Toyota UR engine

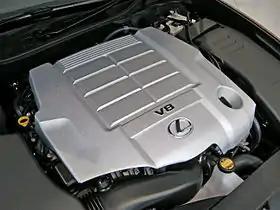
1UR-FSE engine in a Lexus GS460

The Toyota UR engine family is a 32-valve dual overhead camshaft V8 piston engine series which was first introduced in 2006, as the UZ series it replaced began phasing out. Production started with the 1UR-FSE engine with D-4S direct injection for the 2007 Lexus LS. The series launched with a die-cast aluminum engine block, aluminum cylinder heads and magnesium cylinder head covers. All UR engines feature variable valve timing for both intake and exhaust cams or Dual VVT-i. Timing chains are used to drive the camshafts. The UR engine has been produced in 4.6, 5.0, and 5.7-liter displacement versions.